Roundhay Garden Scene

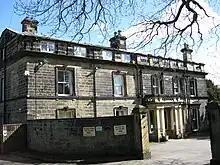
Oakwood Hall is near the filming site of "Roundhay Garden Scene"

"Roundhay Garden Scene" was recorded on Eastman Kodak paper base photographic film using Le Prince's single-lens camera. In the 1930s, the Science Museum in London produced a photographic glass plate copy of 20 surviving frames from the original negative before it was lost. The copied frames were later printed on 35 mm film. Adolphe Le Prince stated that the film was shot at 12 frames per second (fps), but analysis suggests that it was shot at 7 fps. "The First Film", a 2015 documentary about Louis Le Prince, shows it at 7 fps.